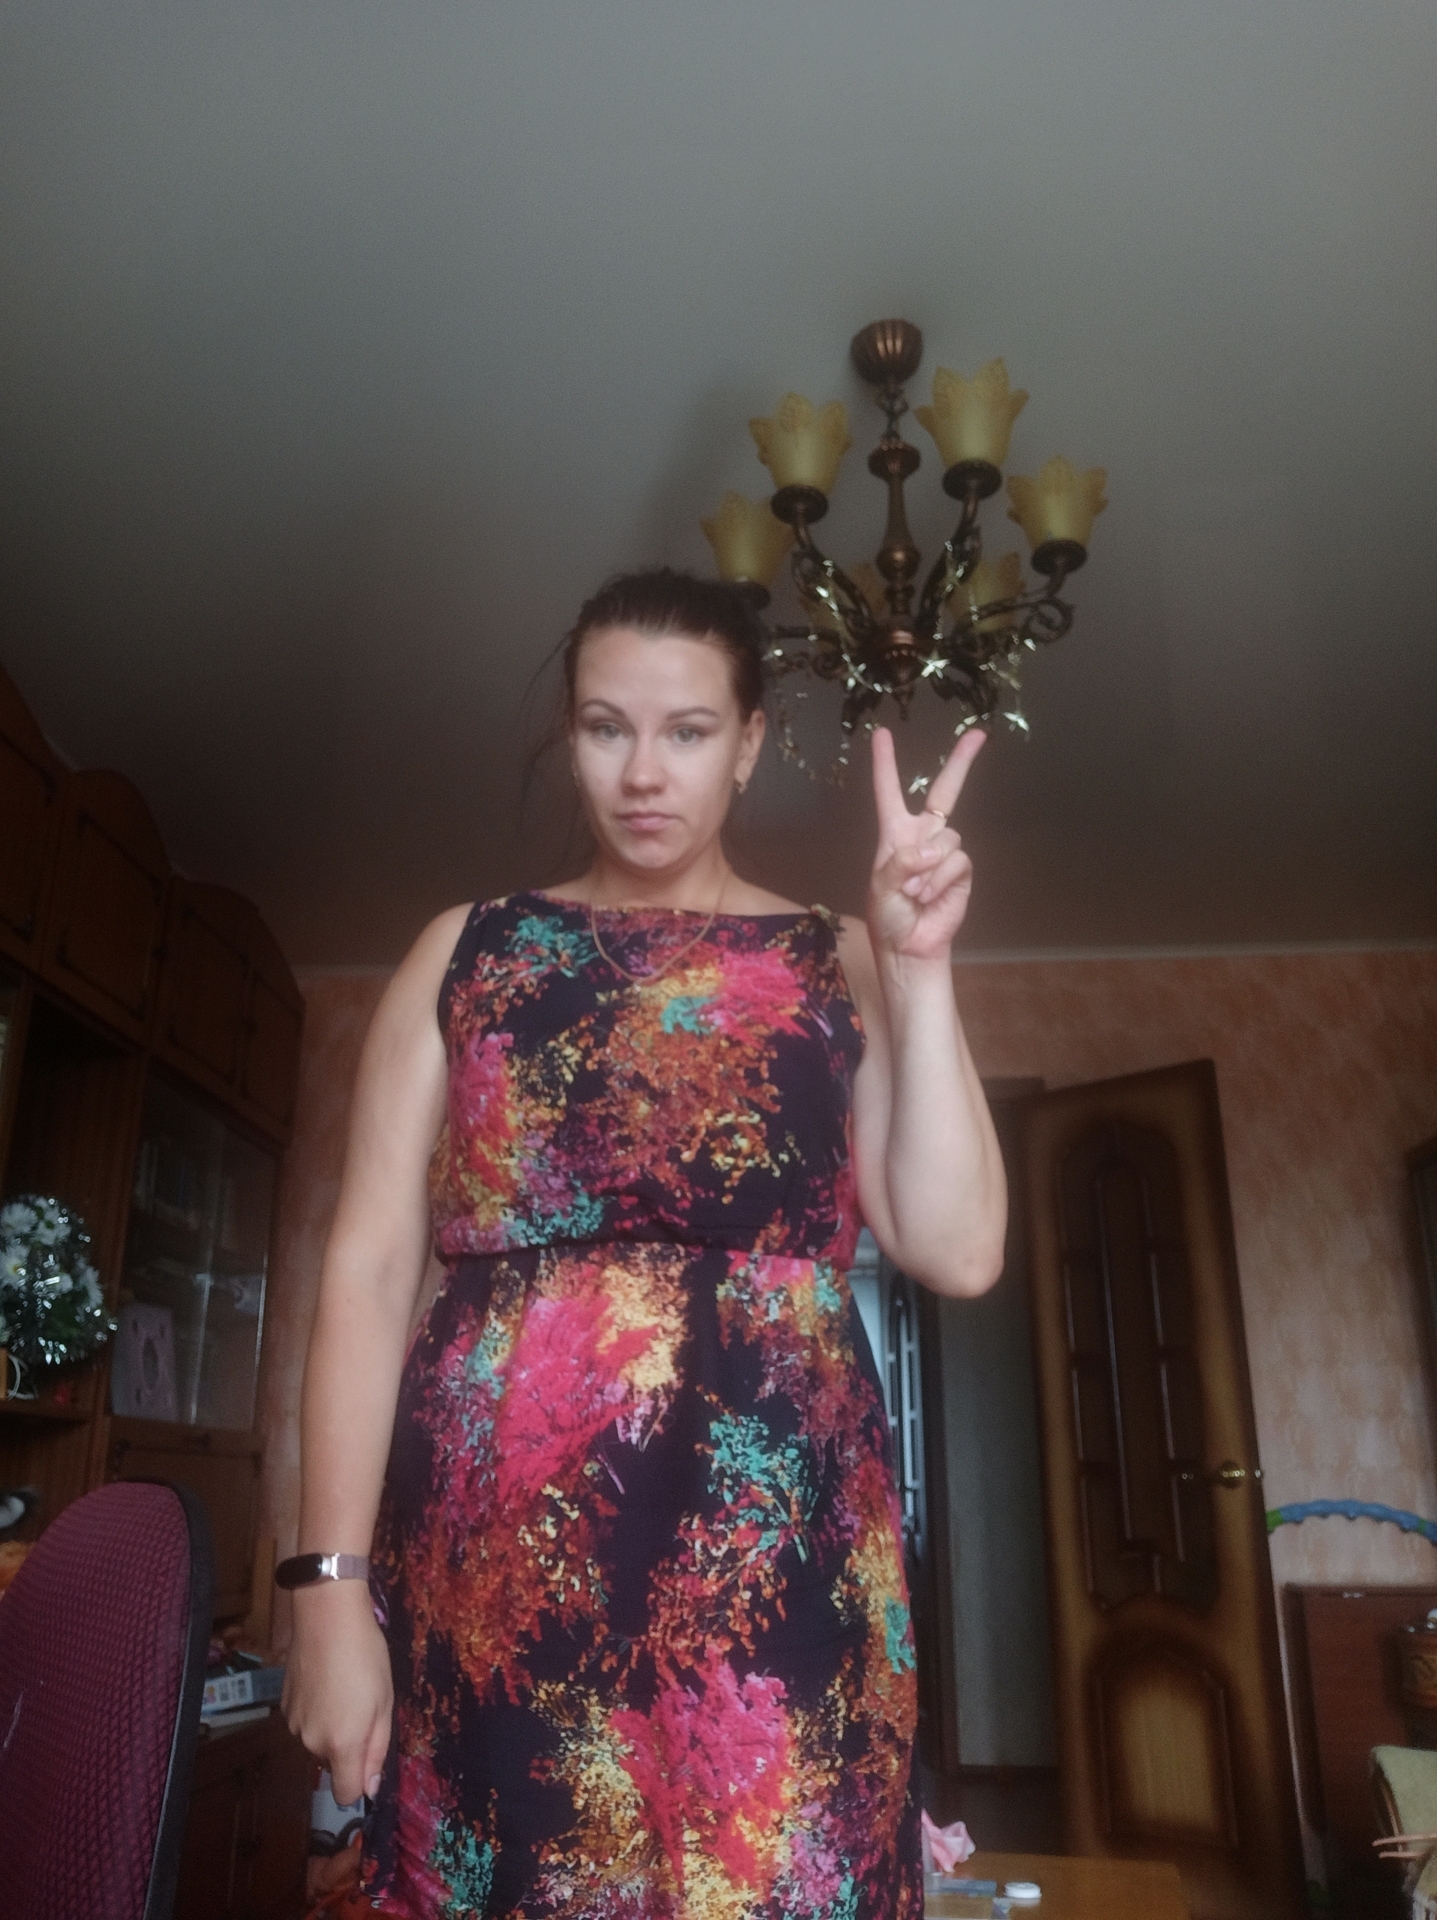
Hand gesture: peace